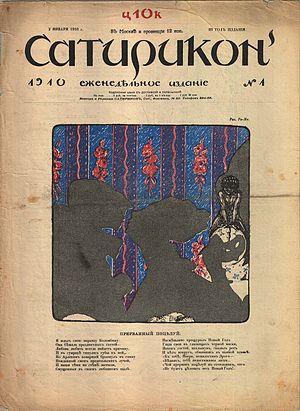
Satirikon est un journal satirique russe qui a paru de 1908 à 1914.